Fial

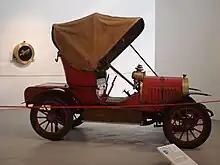
Legnano A 6/8 HP

Fial ("Fabbrica Italiana Automobili Legnano"), direct translation "Italian Automobile Factory Legnano", was a company that manufactured industrial and marine engines in Legnano. It was a part of Ghioldi Mechanical Workshops ("Officine Meccaniche Ghioldi"), which was founded by automotive pioneer Guglielmo Ghioldi in 1898 in Canegrate; the company moved to Legnano in 1902. In 1906 it entered the automobile business and manufactured one car, the Legnano Type A 6/8 HP. The car had a two-cylinder 1135 cc engine. Two years later, in 1908, the company was placed in liquidation after filing for bankruptcy. In 1909 the company was taken over by Rosa & Ferrario and car production ended. The 6/8 model was the only model they ever produced. The Legnano is at display on Museo Nazionale dell'Automobile in Turin.